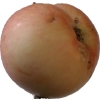
Label: Apple 10